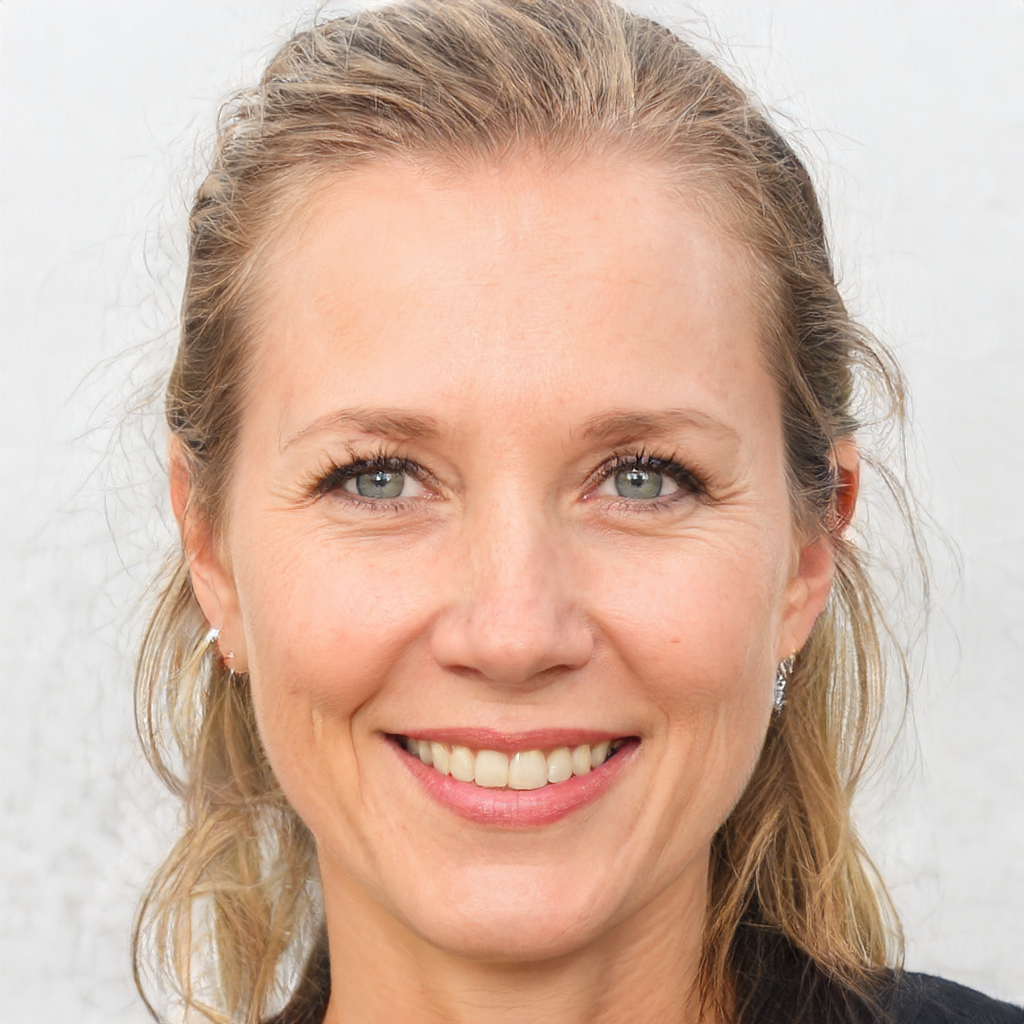
Label: Colored